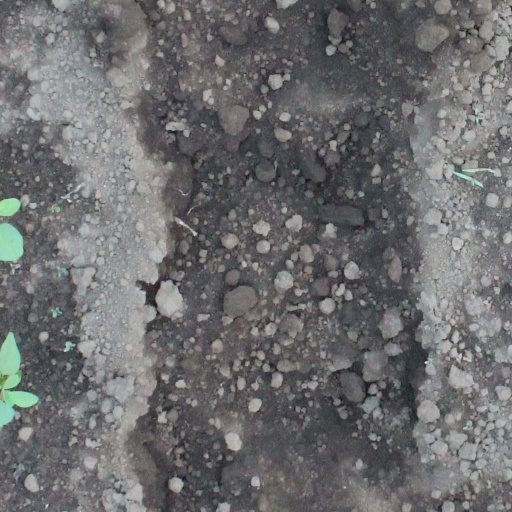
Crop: soybean